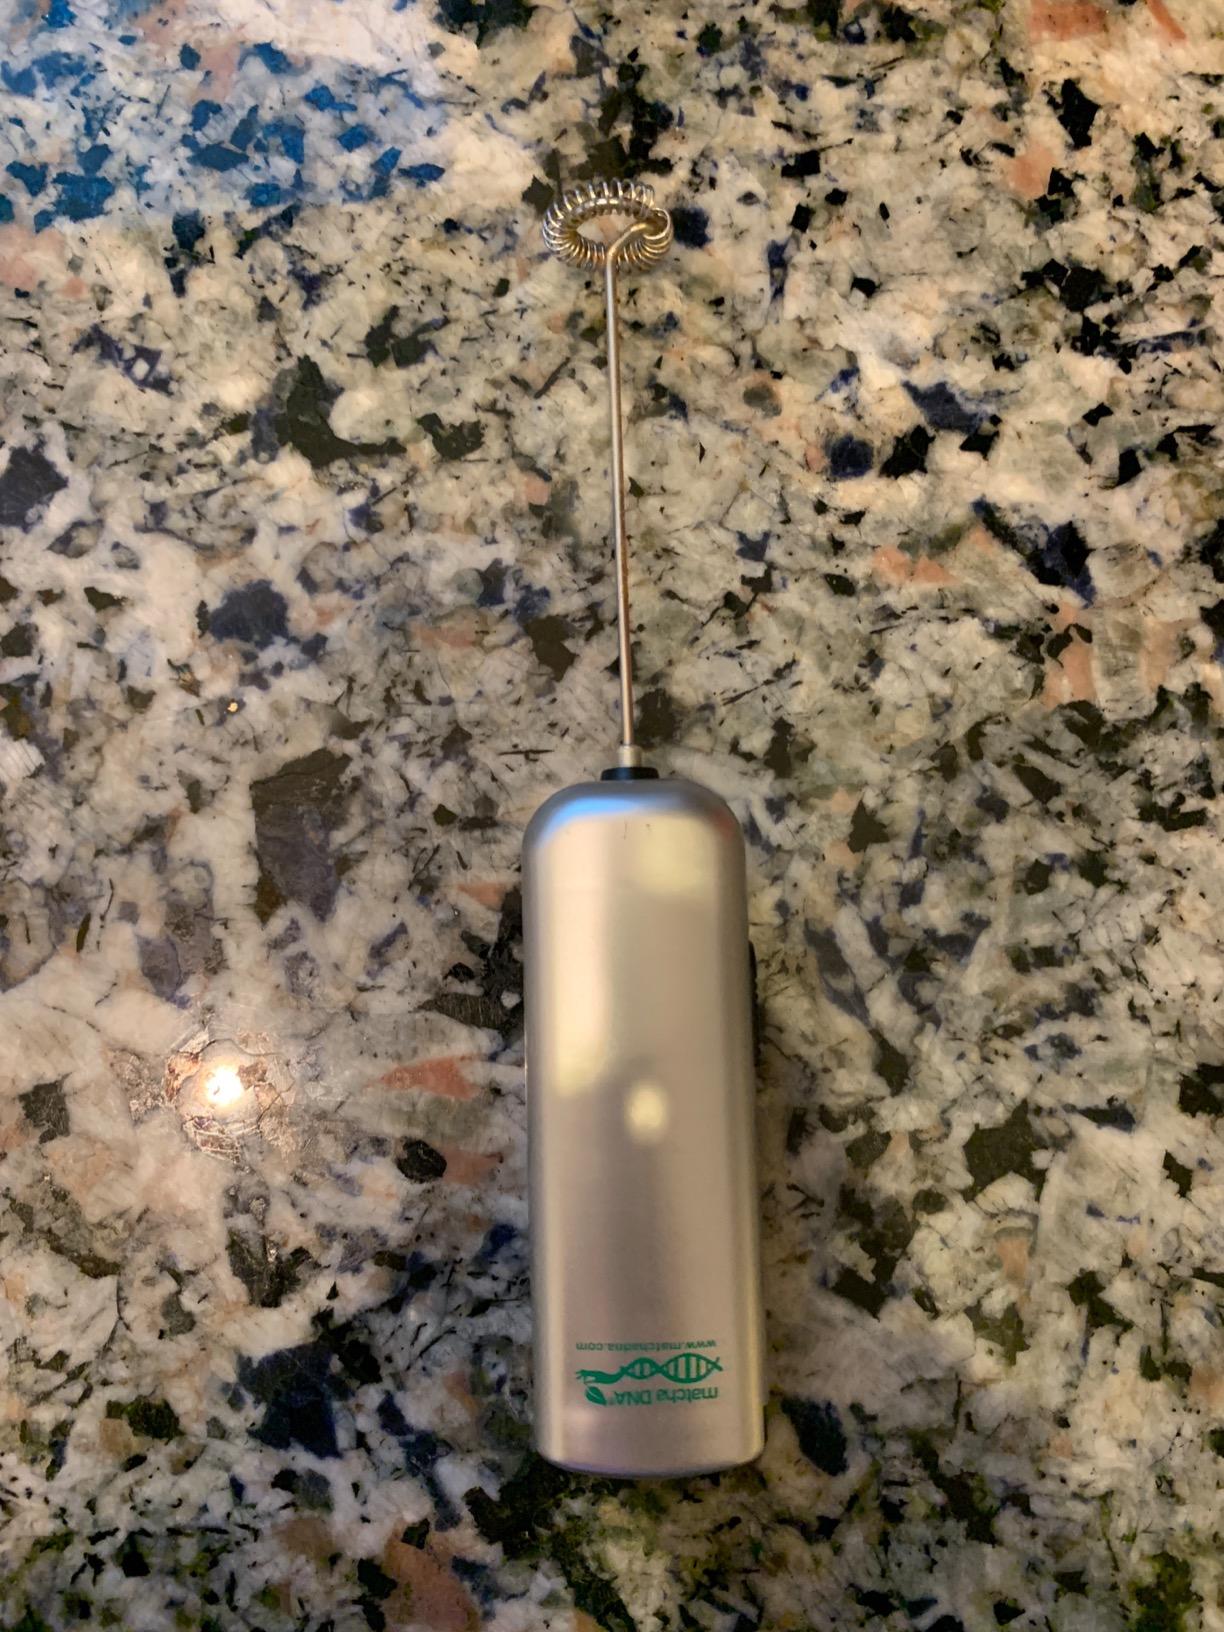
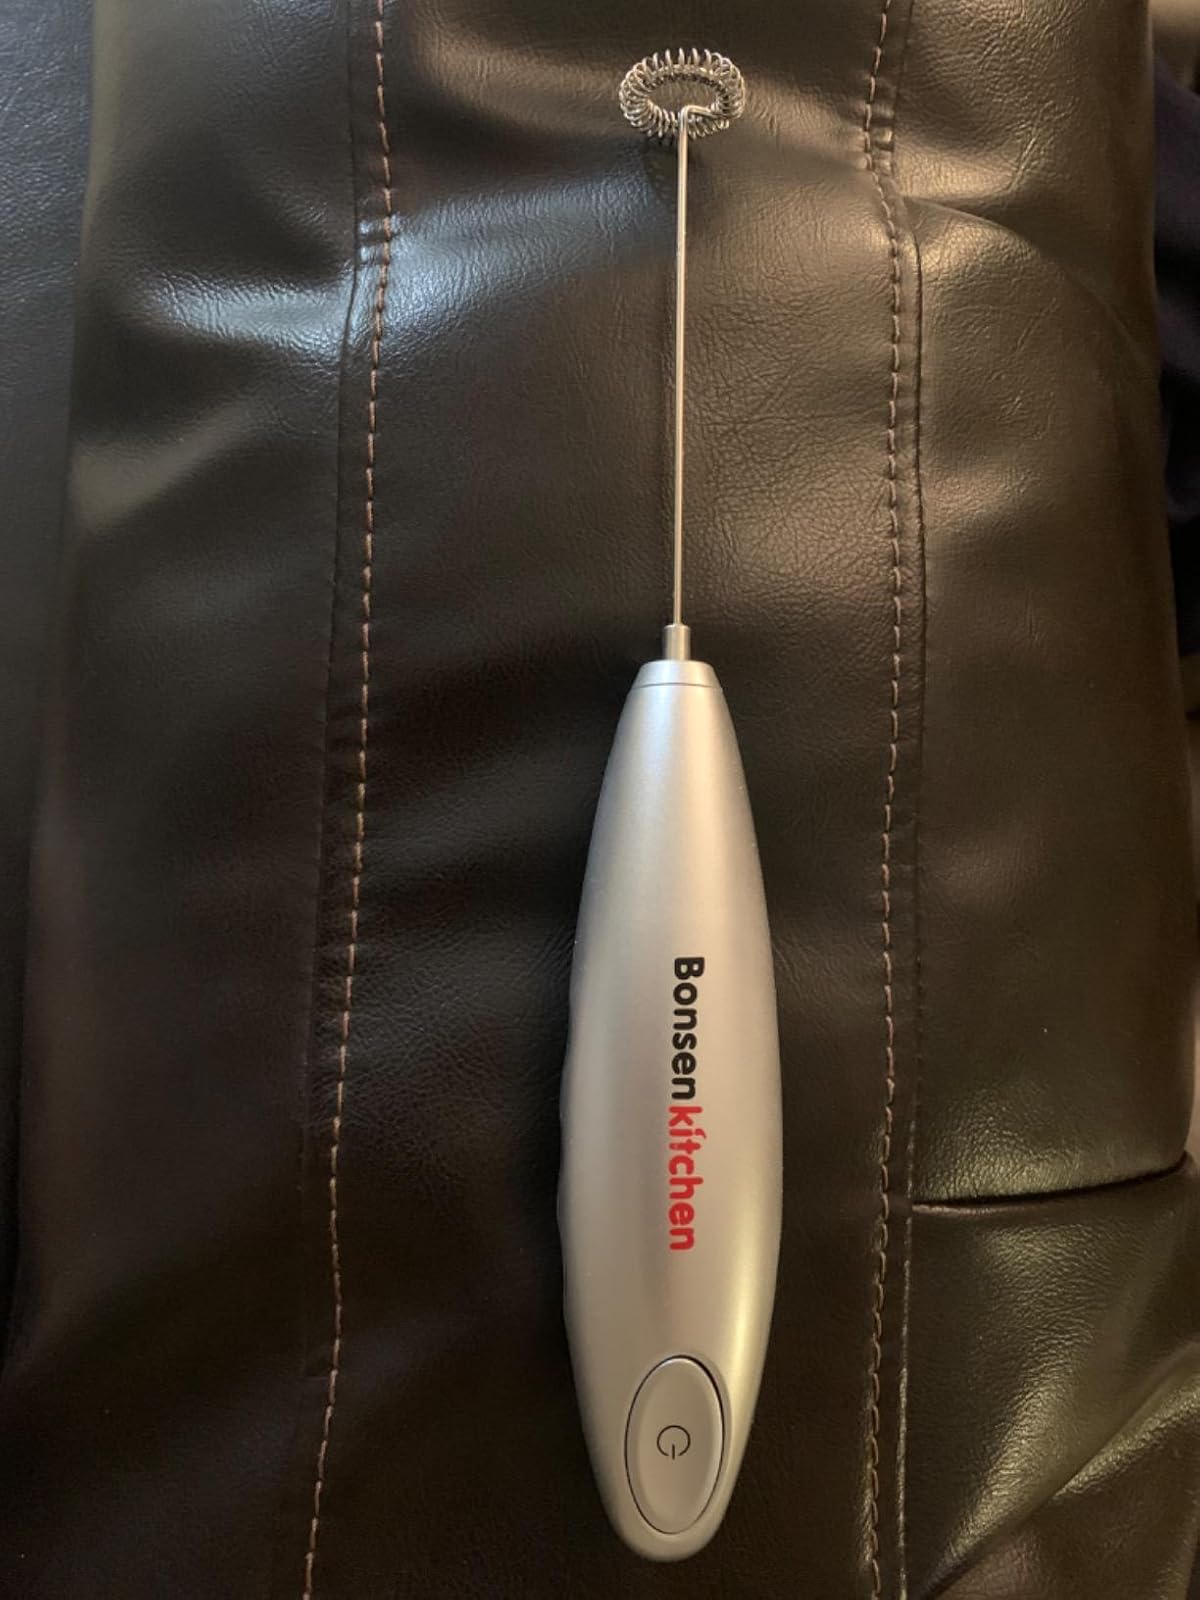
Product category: items_mixer
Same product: no